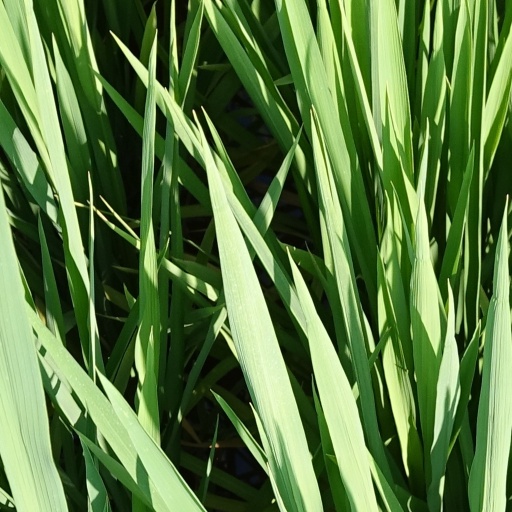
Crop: rice